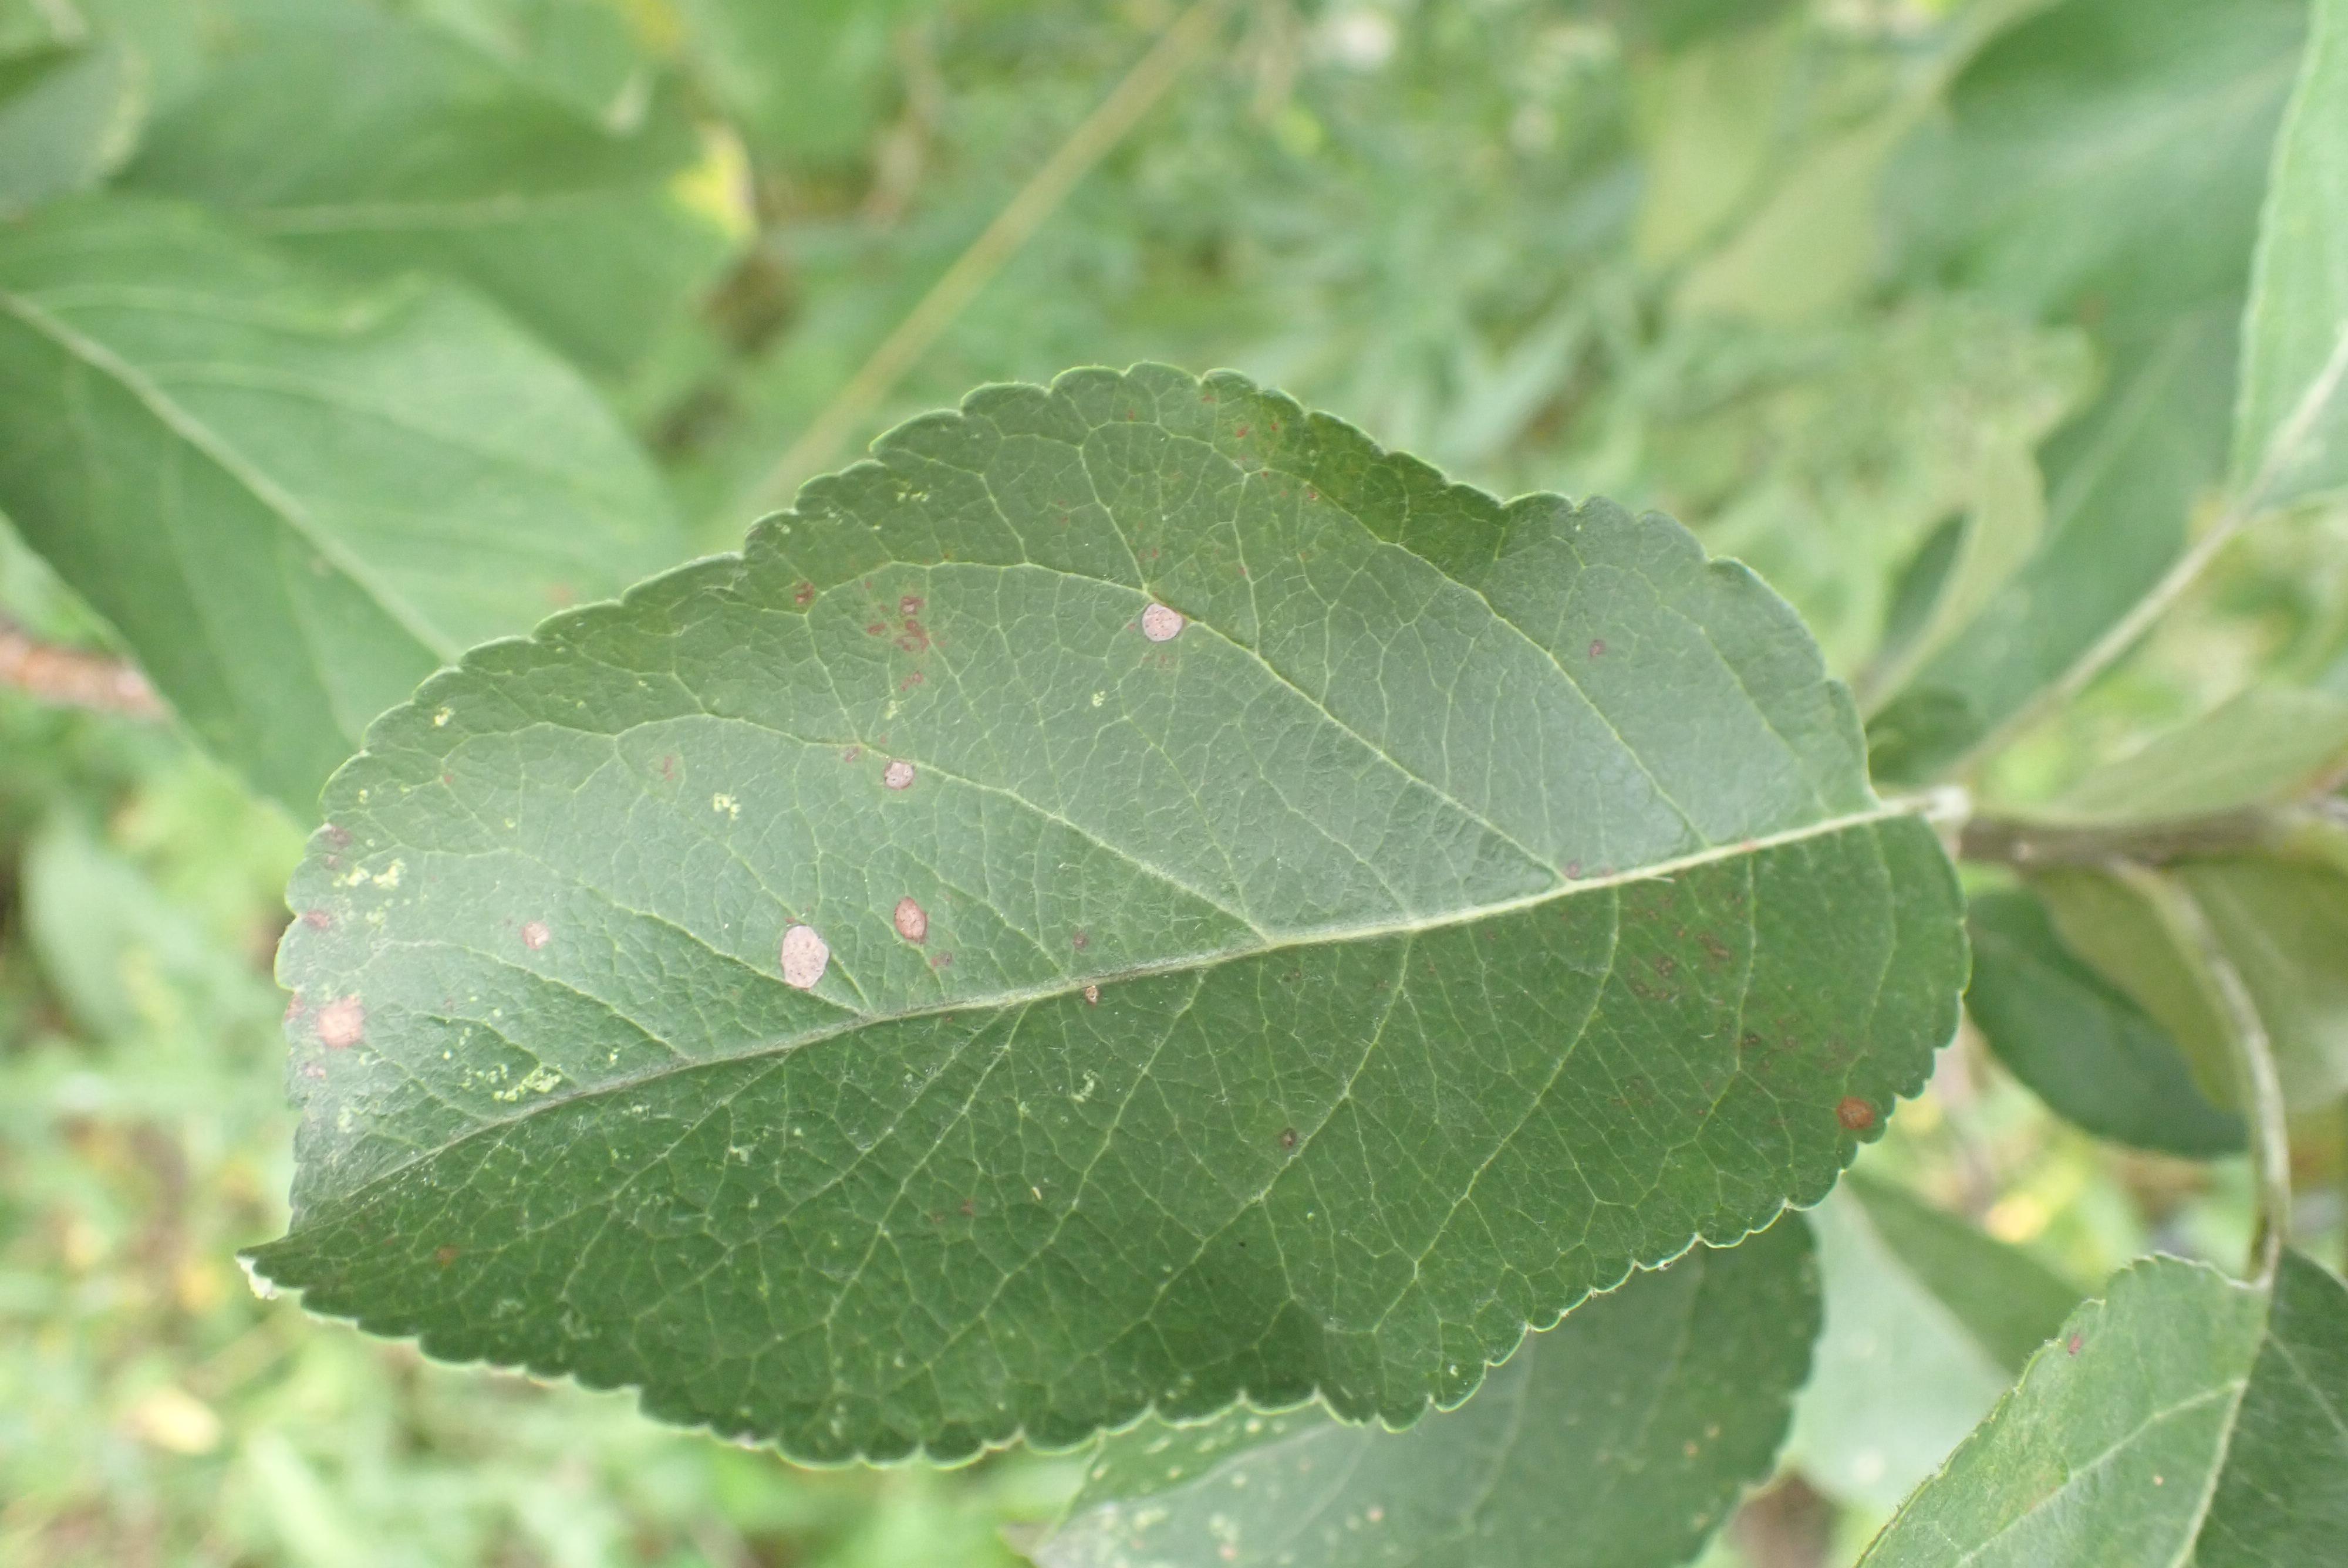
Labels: complex